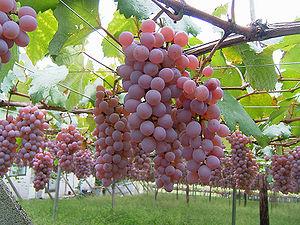
Le koshu est un cépage rose très courant au Japon, traditionnellement consommé comme raisin de table. Selon les recherches de l'Université de Californie à Davis, il s'agit d'un hybride de Vitis vinifera qui permet la vinification.
Yamanashi est une préfecture du Japon située au centre du Chūbu.
La viticulture au Japon couvre une zone allant de l'île de Kyushu, dans sa partie méridionale, jusqu'à l'île de Hokkaïdo dans sa partie le plus septentrionale. Elle couvre une superficie de 30 000 hectares. Elle produit aussi bien des raisins de table que des cépages à vinifier. Le volume de sa production est de 370 000 hectolitres.